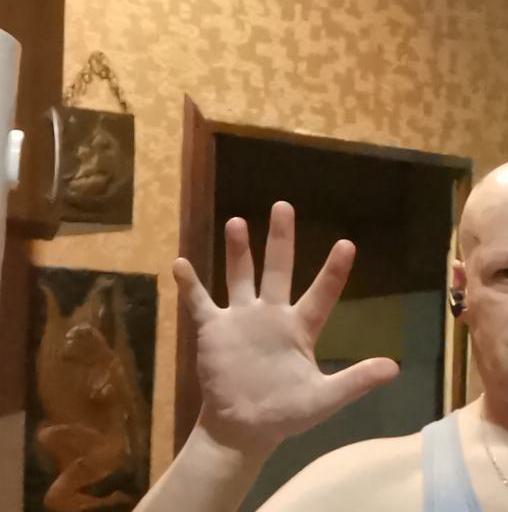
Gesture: palm